Commanding General's Quarters, Quantico Marine Base

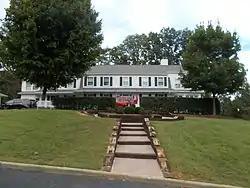

Commanding General's Quarters, Quantico Marine Base, also known as Building Number 1 and Quarters 1, is a historic home located at Marine Corps Base Quantico, Quantico, Prince William County, Virginia. It was built in 1920, and is a large, two-story, concrete-block-and-frame, Dutch Colonial Revival style house. The main block consists of a two-story, five-bay, symmetrical, gambrel-roofed central block with lower level walls covered with stucco. It has flanking wings consisting of a service wing and wing with a porch and second story addition. Also on the property is a contributing two-car, hipped roof, stucco-covered garage. The house is a contributing resource with the Quantico Marine Base Historic District.